List of informally named dinosaurs

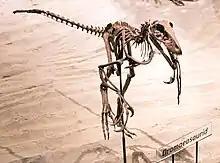
Cast of "Julieraptor"

"Francoposeidon" (meaning "French earthquake god") is the informal name given to an as yet undescribed genus of turiasaurian sauropod dinosaur from the Early Cretaceous (Hauterivian)-aged Angeac-Charente bonebed of France. The proposed type species is "F. charantensis", and the remains consist of a braincase, some skull bones, teeth, cervical, dorsal and caudal vertebrae, chevrons, pelvic girdle and all the limb bones" alongside isolated teeth, belonging to at least 7 individuals. The length of the femur was measured to be around , (± ), making "Francoposeidon" one of the largest known sauropods discovered in Europe.